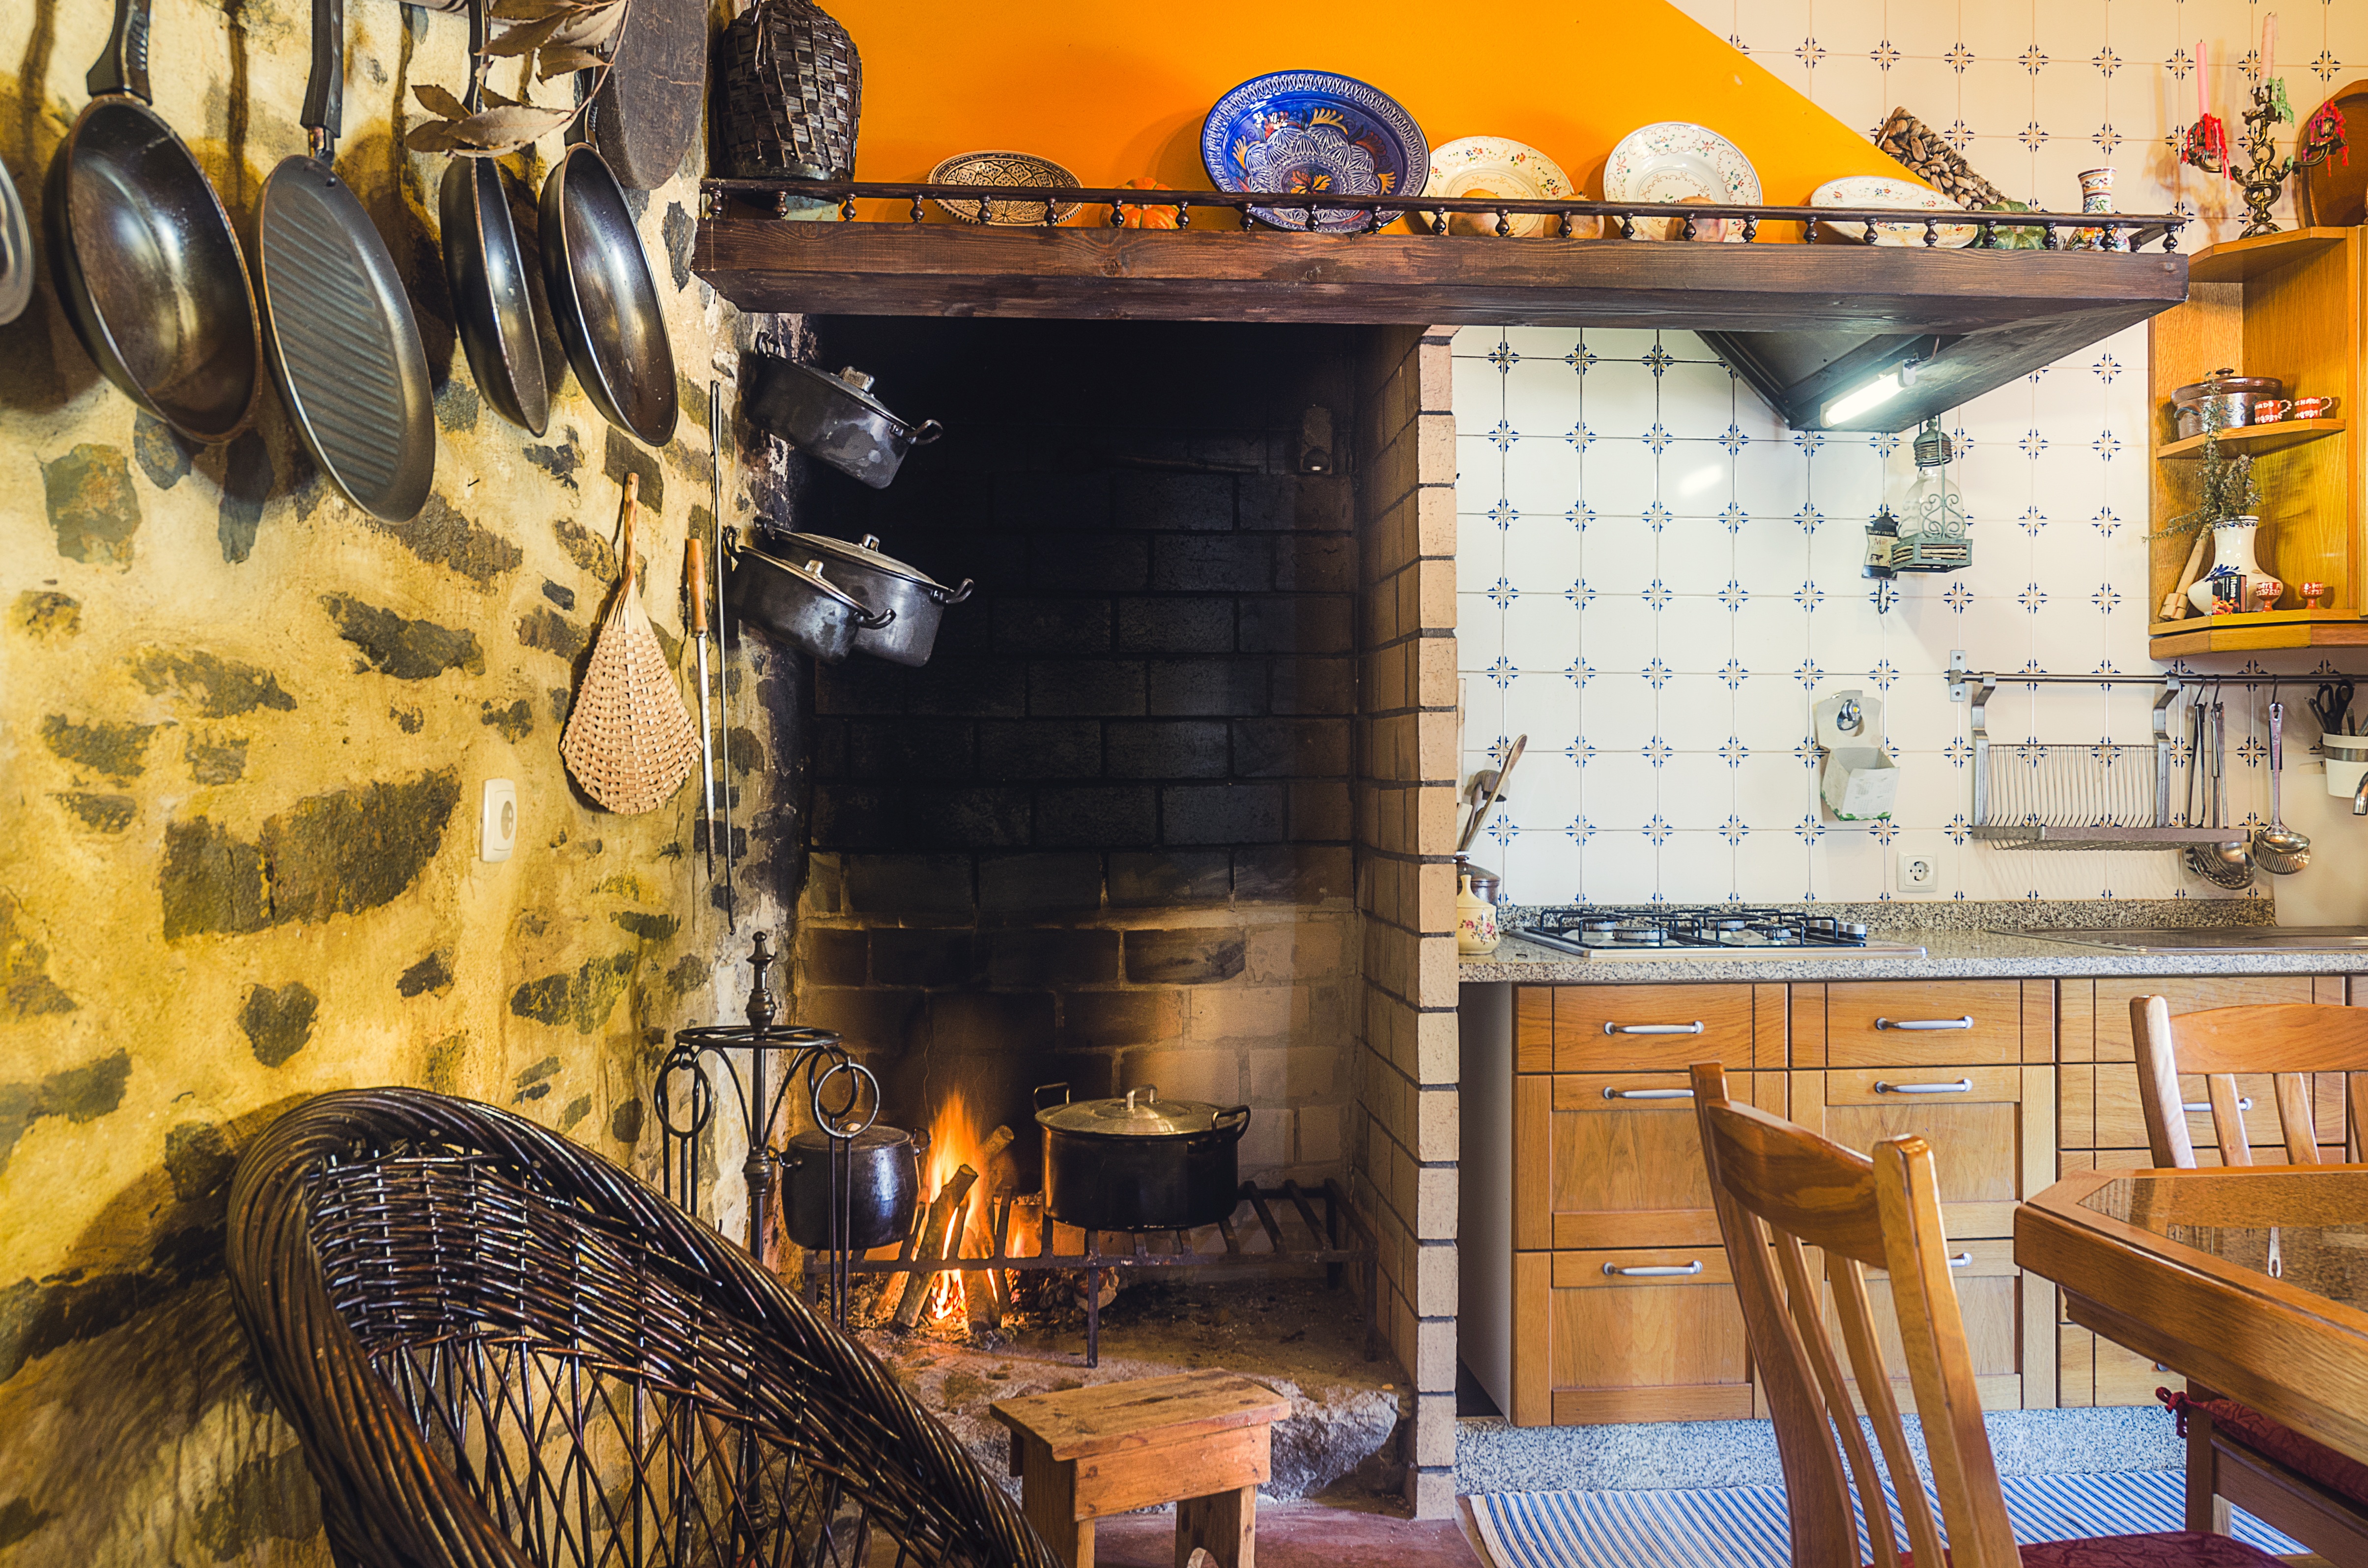
landscape, mountain, restaurant, home, rustic, travel, village, kitchen, interior design, old house, holidays, picturesque, portugal, estate, site, pedorido, home stone, oven firewood